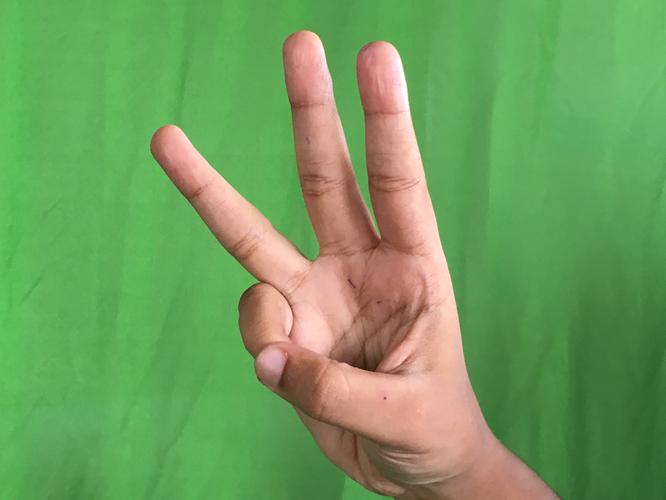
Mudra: Trishulam
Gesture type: single_hand